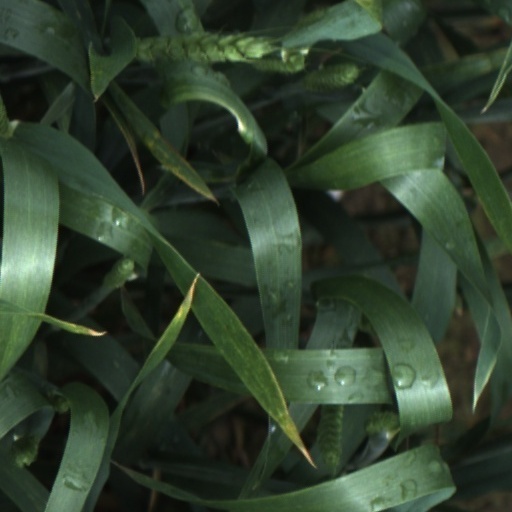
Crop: wheat